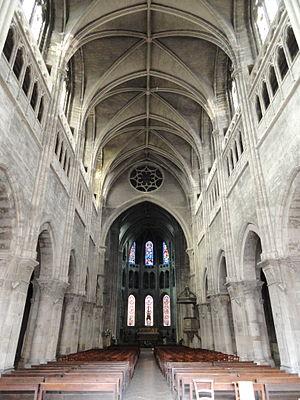
La cathédrale Saint-Vincent est un des principaux monuments de la ville de Chalon-sur-Saône, dans le département français de Saône-et-Loire et la région Bourgogne-Franche-Comté.